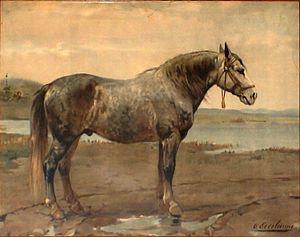
Le trait russe est une race de chevaux de trait développée en Russie à partir de croisements avec l'Ardennais.
Le Jilin est une race chevaline de trait et de selle originaire du Jilin, en Chine. Issue du cheval mongol local, la race est développée dans les années 1950 pour répondre aux besoins agricoles, à partir de croisements entre le cheptel d'origine et des chevaux majoritairement d'origine russe, notamment des Ardennais et des chevaux du Don. La race est officiellement reconnue par le gouvernement chinois à la fin des années 1970 et existe en deux types, un léger et un lourd. Un Jilin a toujours au minimum un quart d'origines provenant du cheval mongol.